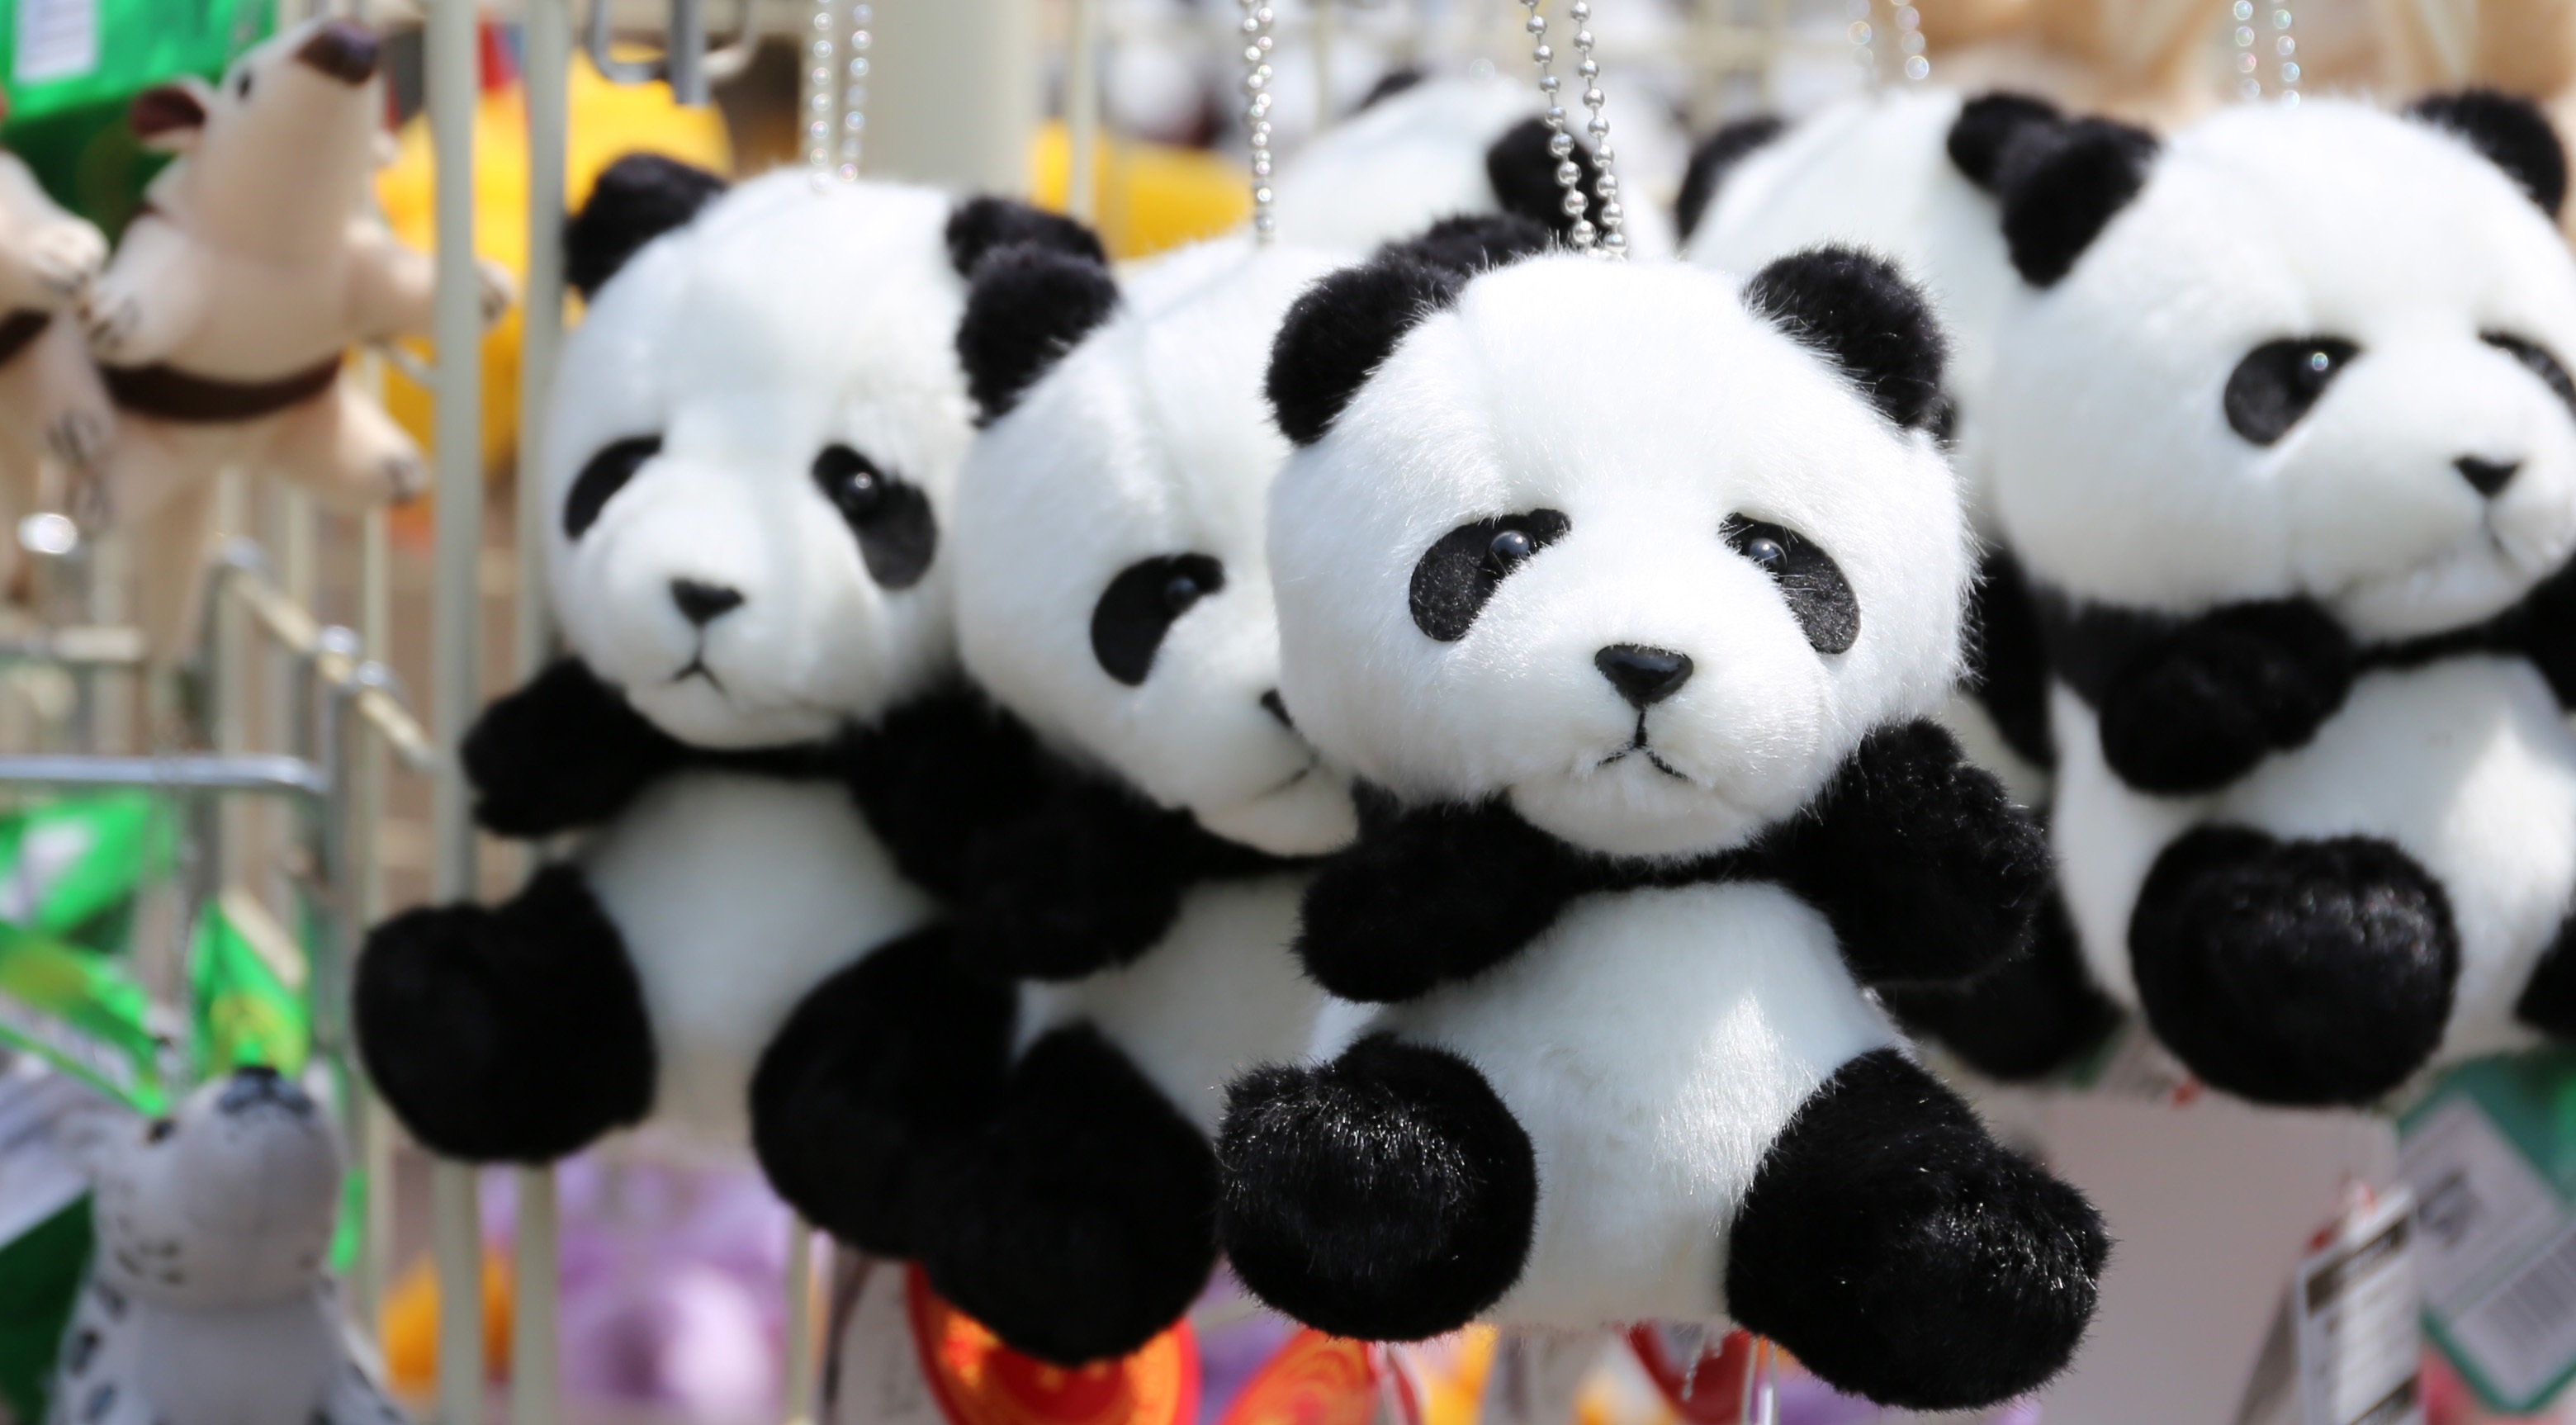
black and white, flower, animal, cute, bear, toy, jewelry, textile, panda, plush, giant panda, stuffed toy, national treasure